Tom Gorzelanny

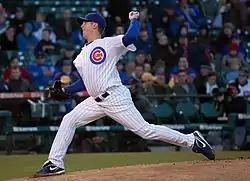
Gorzelanny pitching for the Chicago Cubs in .

Gorzelanny was traded on July 30, 2009, to the Chicago Cubs along with John Grabow for Kevin Hart, José Ascanio, and minor league third baseman Josh Harrison, and assigned to the Chicago Cubs Triple-A affiliate, the Iowa Cubs. He was called up to start on August 4, 2009, and got his first win as a Cub. He went on to make seven starts for the Cubs, earning a record of 4–2 and ending the season in the bullpen. Between the Pirates and the Cubs, he was 7–3 with a 5.55 ERA in 2009.